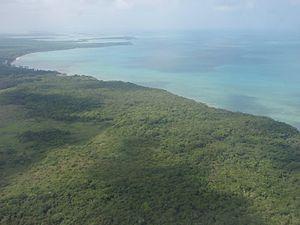
Survol en avion de l'Île des Pins, Nouvelle-Calédonie.
Koh-Lanta : Pacifique est la 5ᵉ édition régulière de l'émission de téléréalité Koh-Lanta. Elle s'est déroulée sur des îlots près de l'île des Pins en Nouvelle-Calédonie. Cette saison a été diffusée du vendredi 1ᵉʳ juillet 2005 au mardi 6 septembre 2005 sur TF1. Les deux tribus initiales étaient Kanawa et Kumo. C'est Clémence qui a remporté cette édition face à Francis, et ainsi remporté 100 000 €.